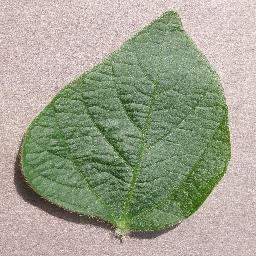
Label: Soybean___healthy